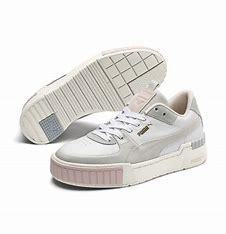
Brand: Puma
Model: Cali